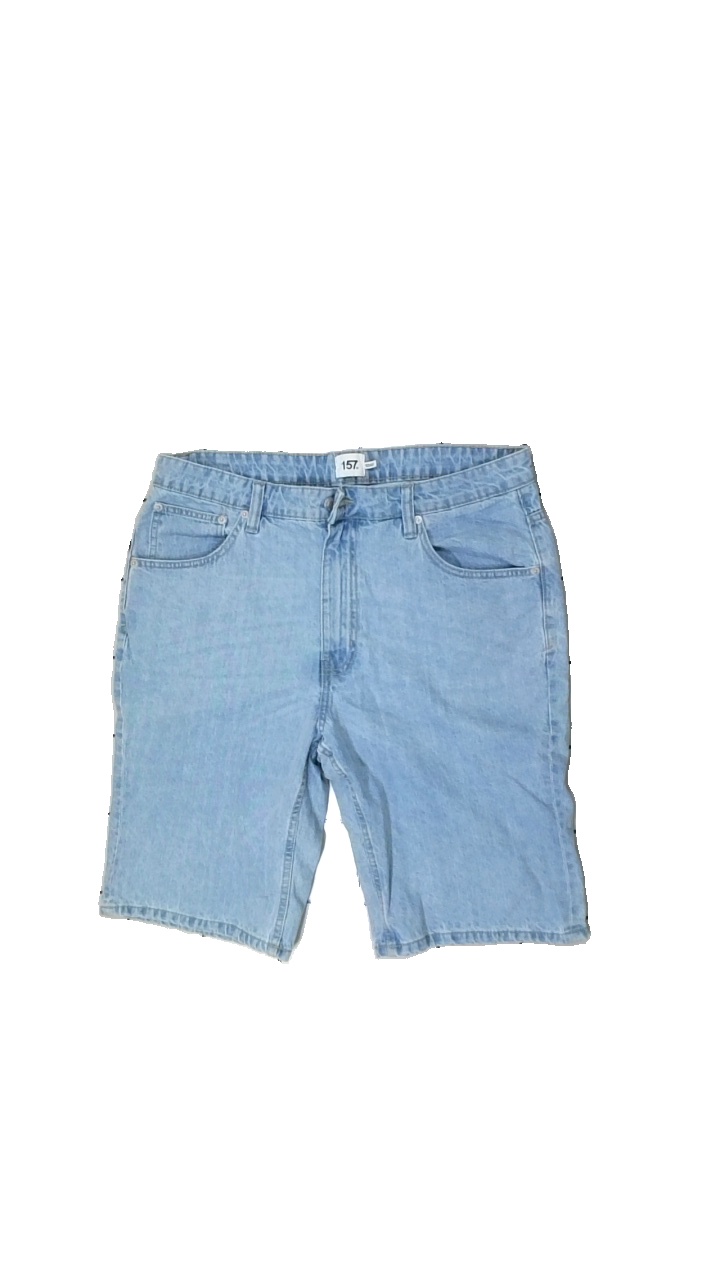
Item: Shorts (Men)
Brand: Lager 157
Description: Jeans shorts
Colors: Blue
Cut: Regular
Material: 100% Cotton
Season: All
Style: Denim
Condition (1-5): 5
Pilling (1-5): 5
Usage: Reuse
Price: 50-100